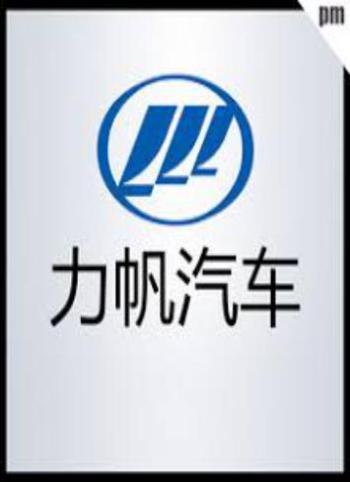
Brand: lifan-2
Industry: Transportation